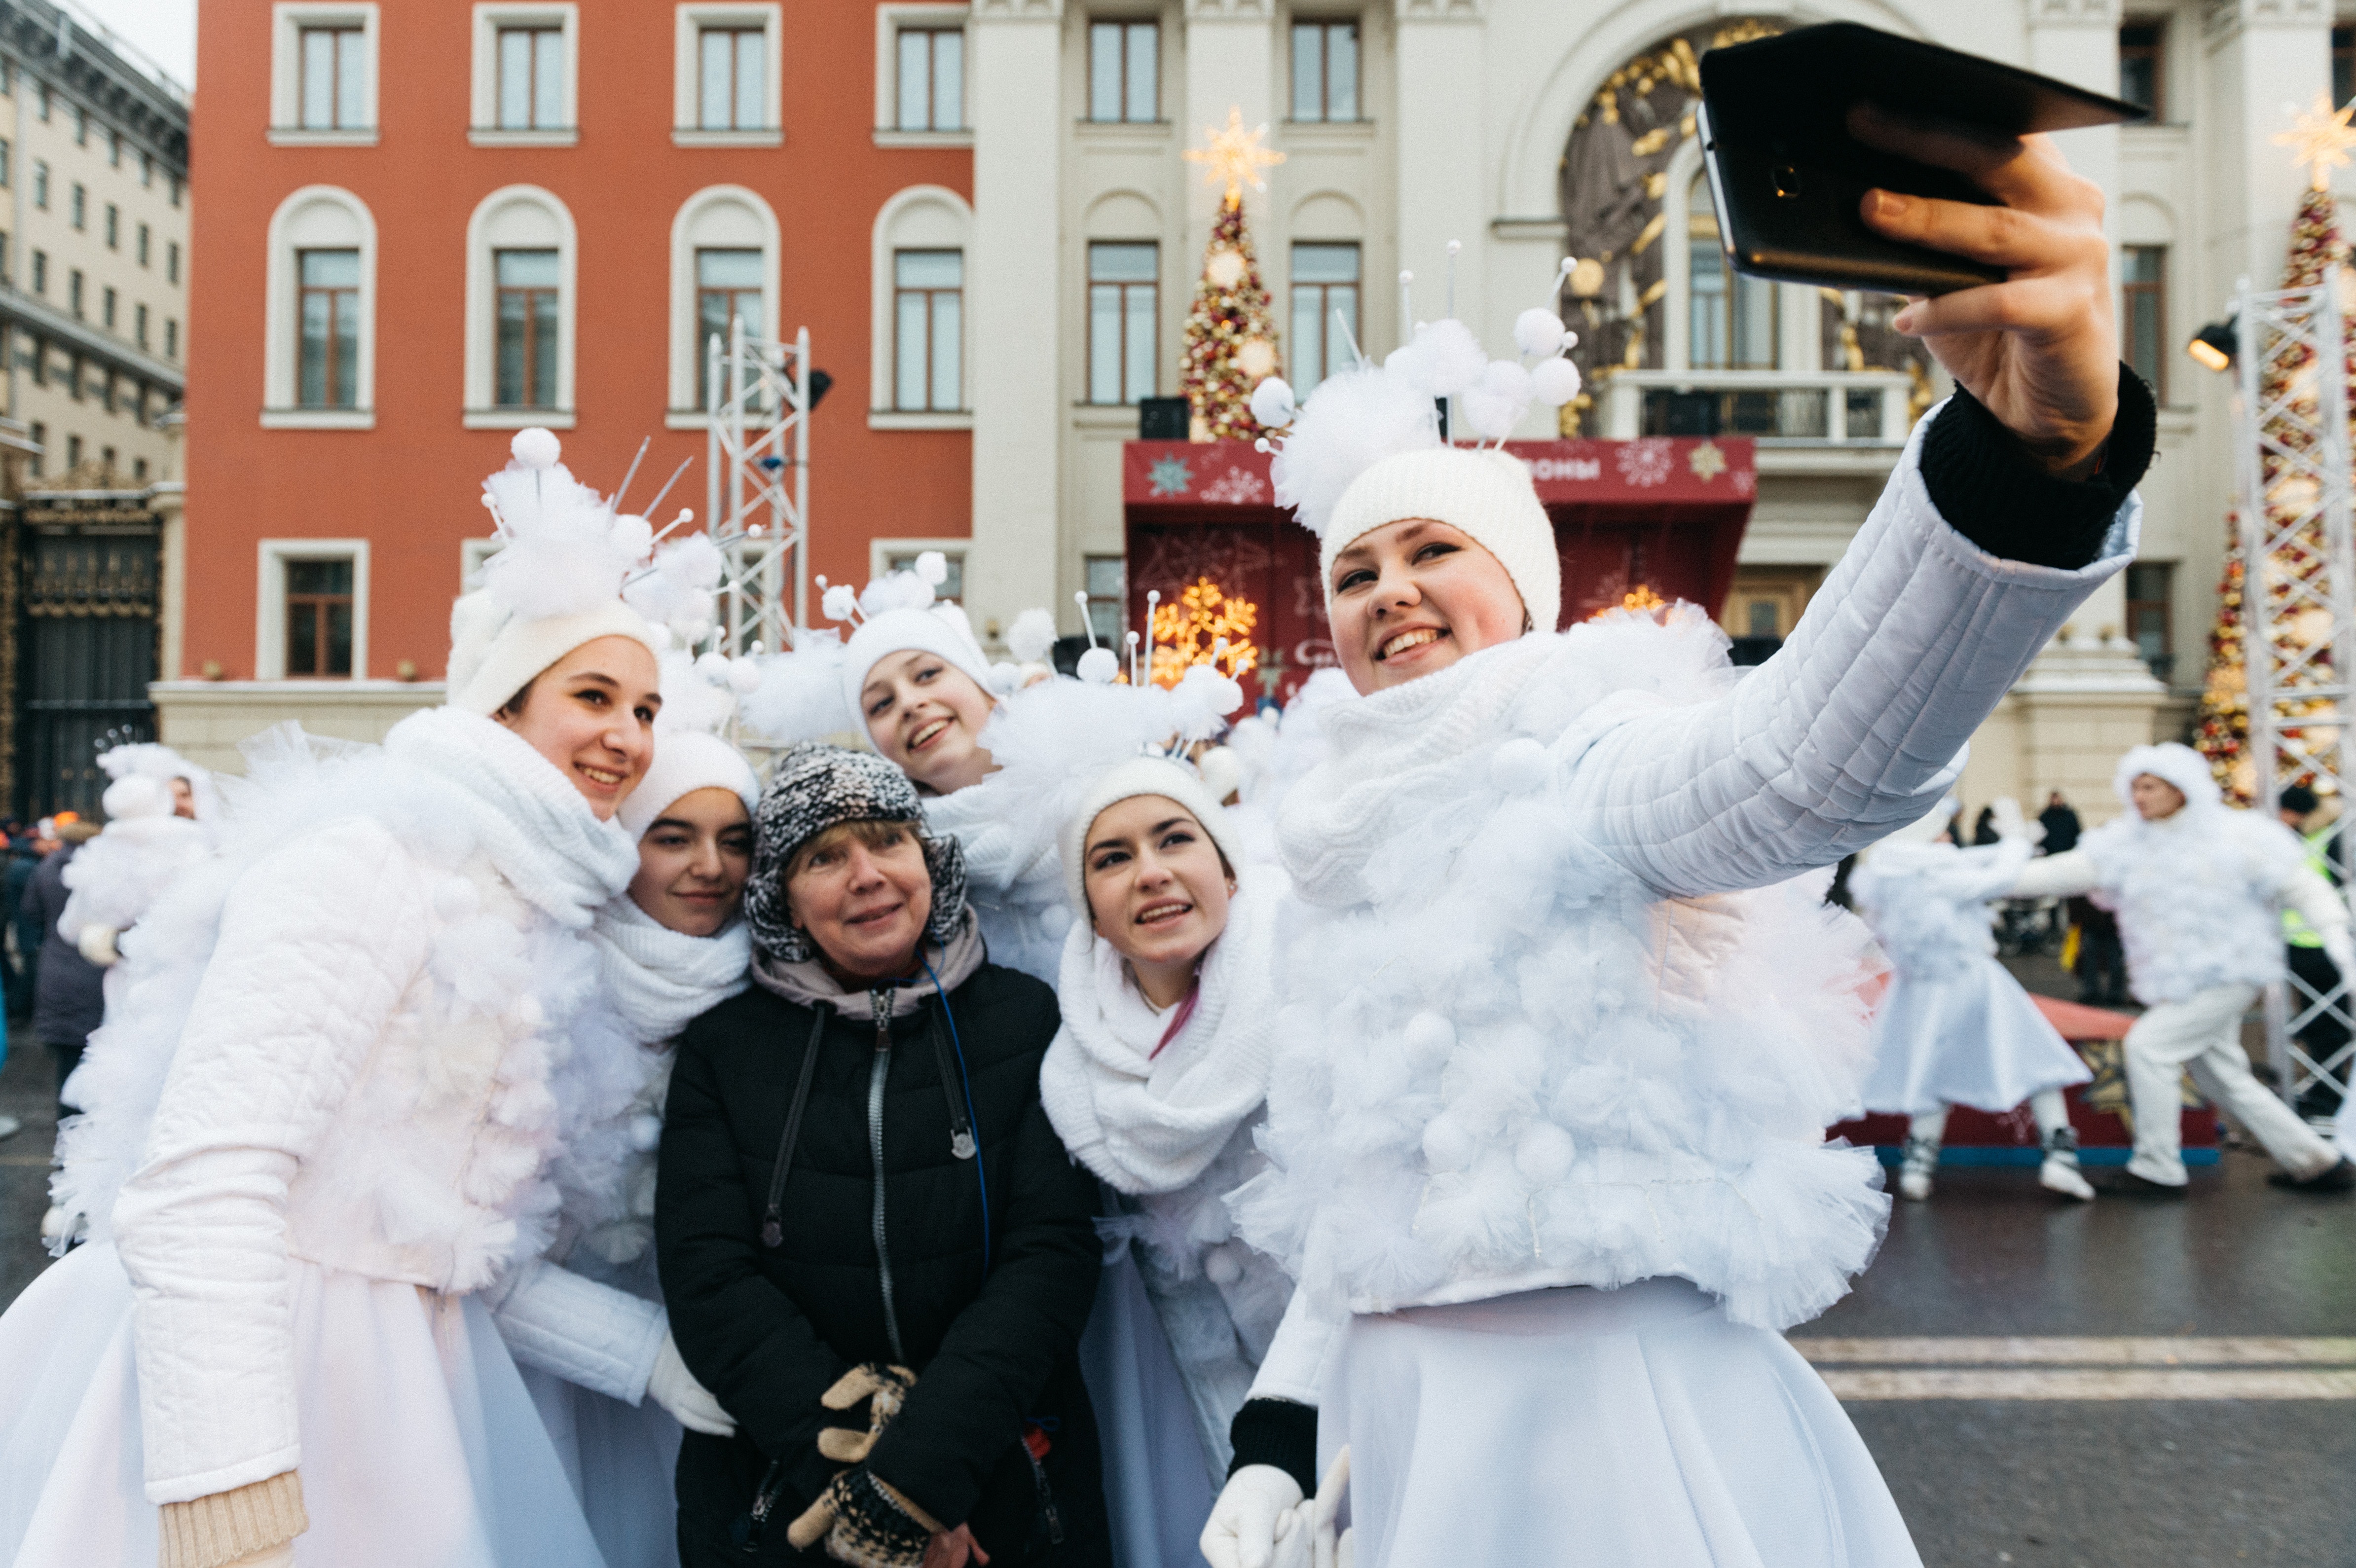
tradition, event, fashion, photography, world, gesture, tourism, carnival